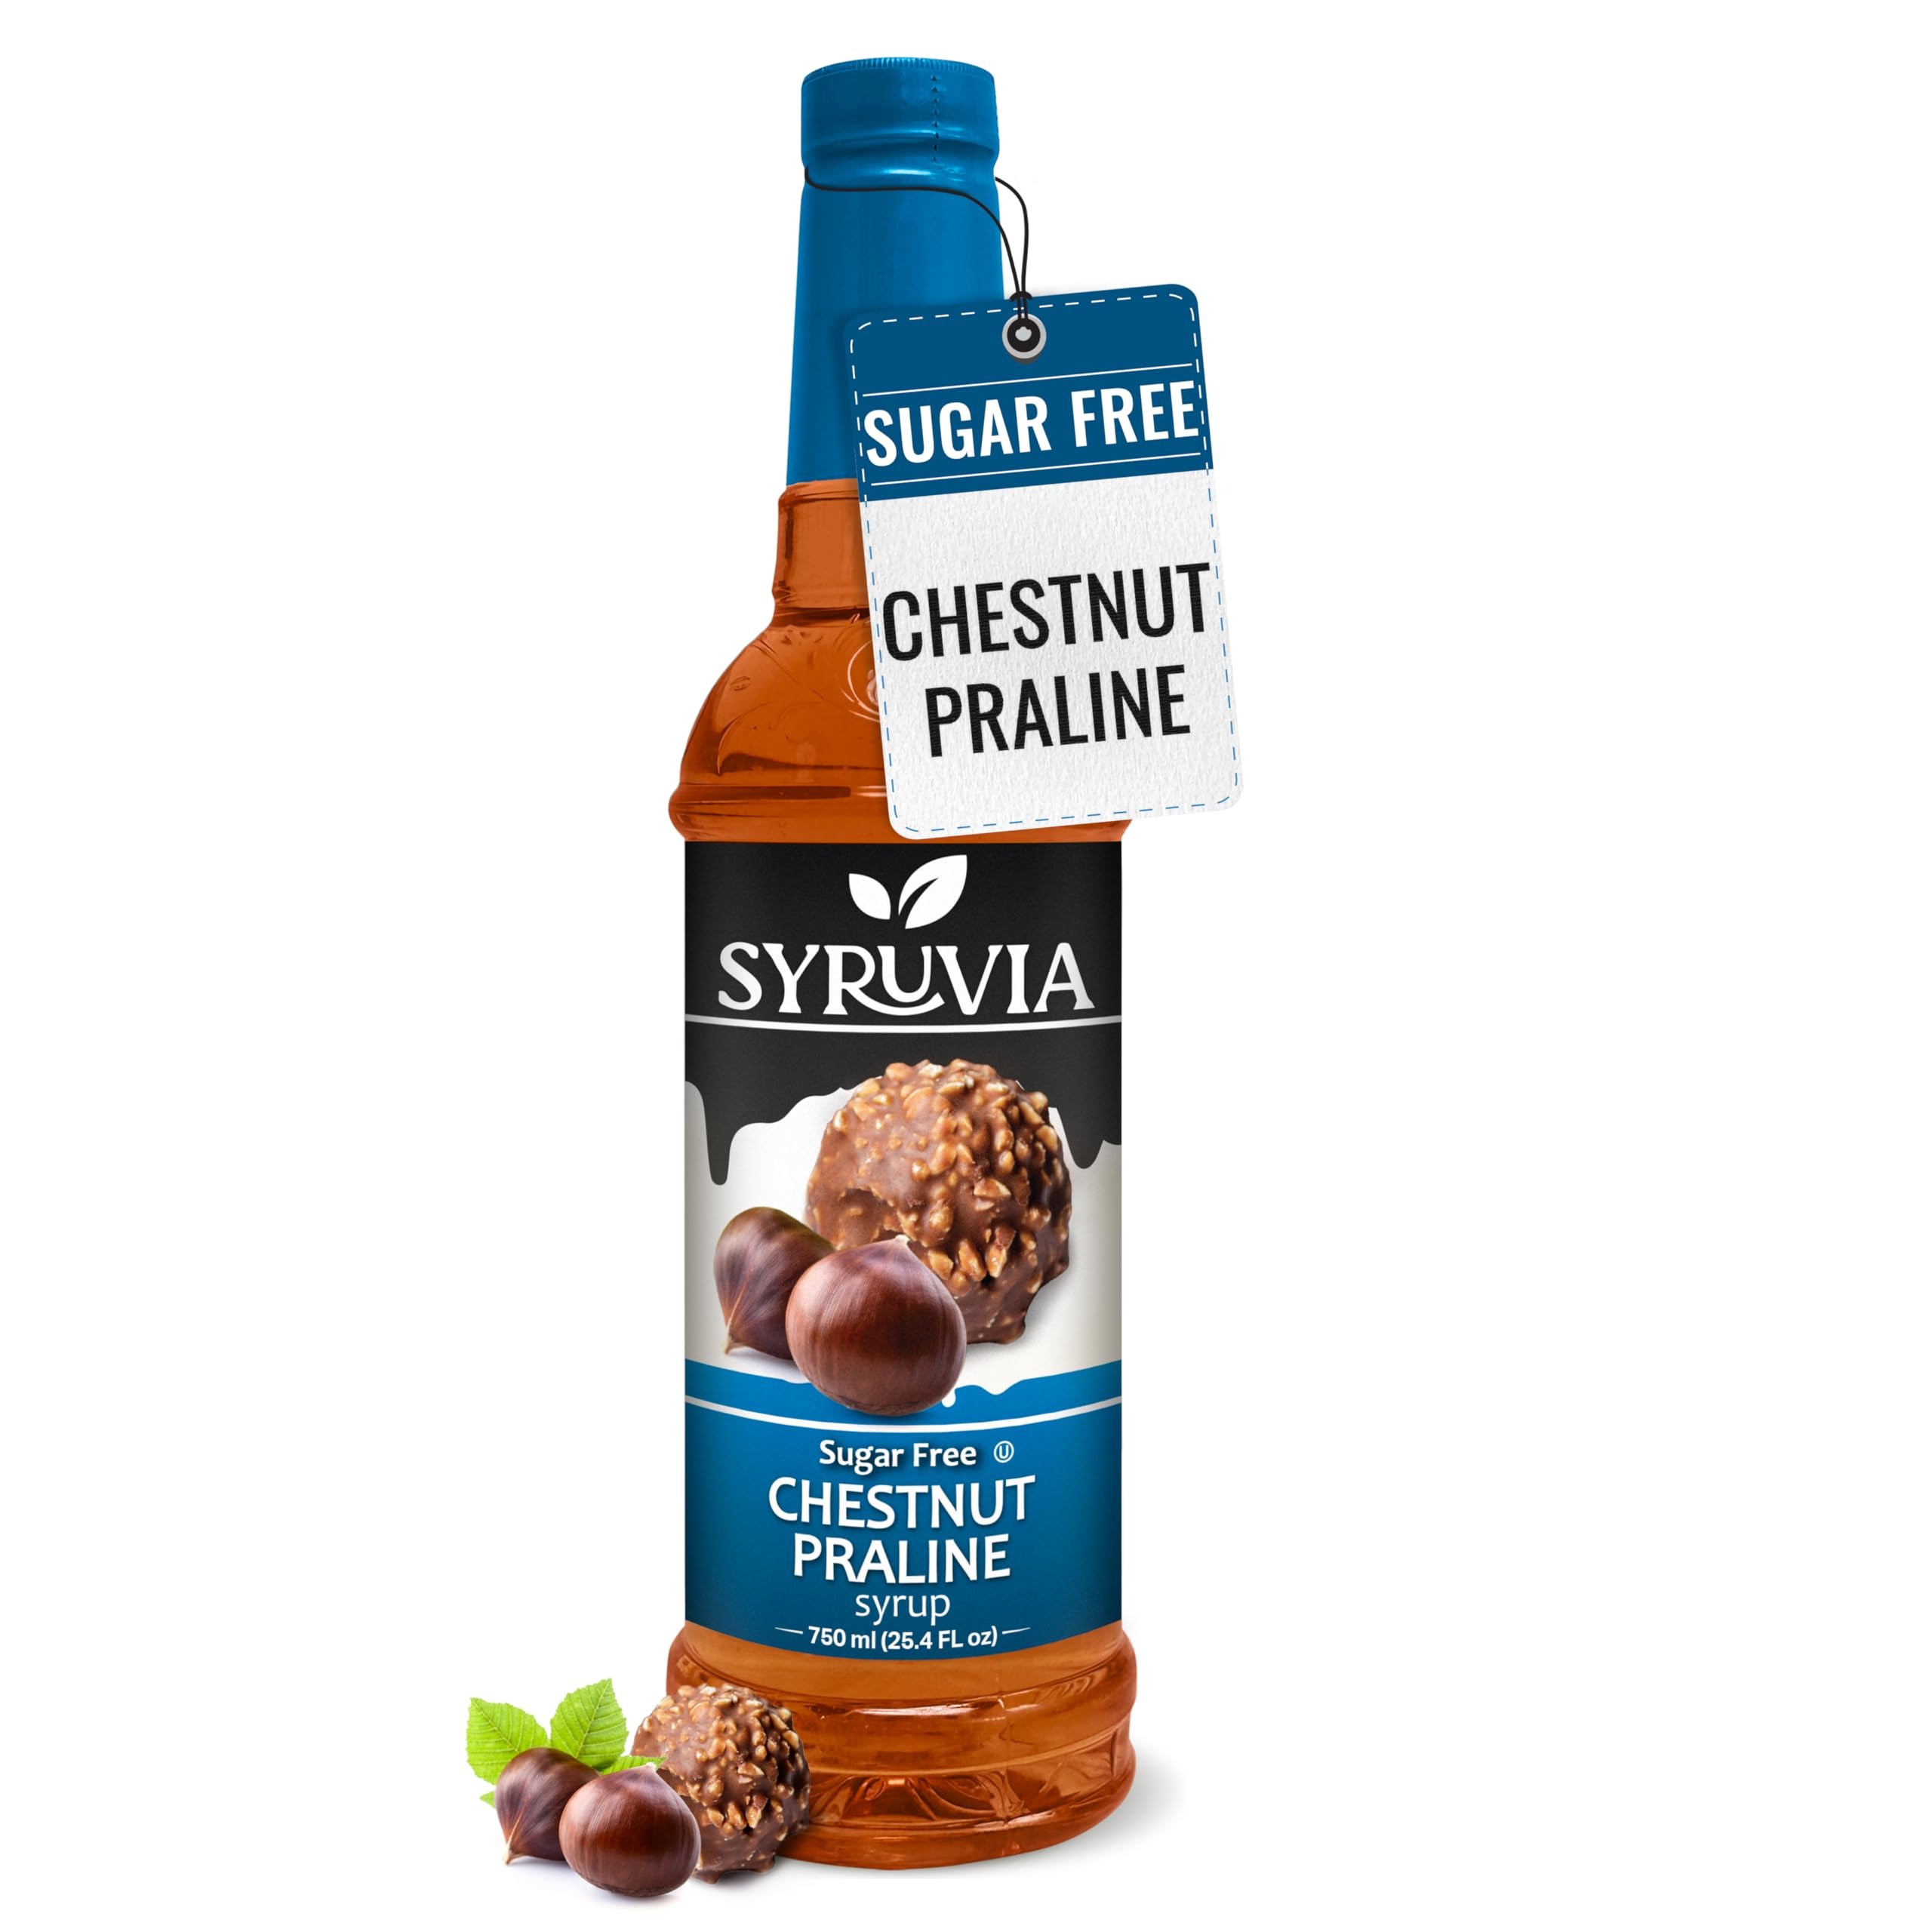
Item Name: Syruvia Sugar-Free Chestnut Praline Coffee Syrup - 25.4 fl oz. Premium Coffee Flavoring Syrup. 0 Calories, Kosher, and Gluten-Free. Perfect for Enhancing Drinks, Sodas, Shakes, Desserts, and More.
Bullet Point 1: Sugar-Free Chestnut Praline Syrup: Experience the homely essence of Chestnut Praline without the extra calories. Our Sugar-Free Chestnut Praline Syrup offers the same delicious richness in a guilt-free version.
Bullet Point 2: Add Savor to Your Coffee: Awaken your senses and indulge in the delightful taste of coffee flavored to your liking with the Syruvia coffee flavoring syrup! Our syrups bring savor, aroma and a sweet note that promises to pamper your senses every morning!
Bullet Point 3: Quality You Can Trust: The Syruvia syrups for coffee drinks are made in the USA with the highest quality, most refined ingredients to ensure excellent freshness and the richest taste! The coffee syrups are Kosher-certified, free of any unnecessary fillers, and contain no added coloring, providing you with a pure and natural coffee experience
Bullet Point 4: Endless Possibilities: Thanks to its intense aroma and delightful taste, our coffee flavoring can be added to a wide range of beverages and desserts, including shakes, lattes, cappuccino, iced coffee, teas, smoothies, protein shakes, oatmeal, porridge and much more!
Bullet Point 5: A Diet-Friendly Choice: This sugar-free syrup for coffee is an excellent diet-friendly choice as it has zero calories and carbs! The coffee flavoring syrup sugar-free is sweetened with sucralose, adding sweetness to your beverages without the extra pounds on the scale!
Value: 25.4
Unit: Fl Oz

Price: 10.995